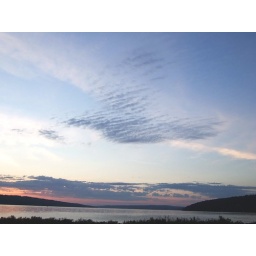
Beautiful clouds above Cayuga lake